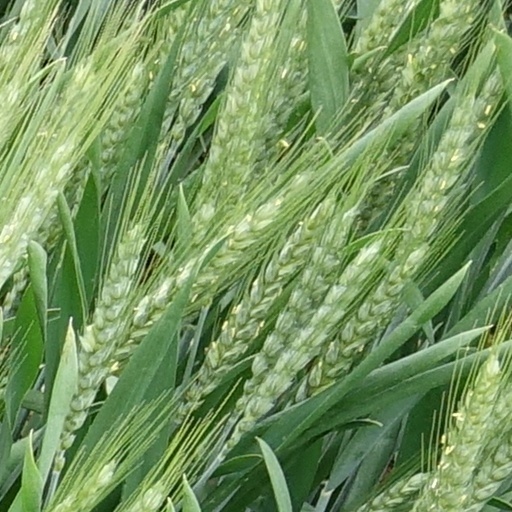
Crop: wheat